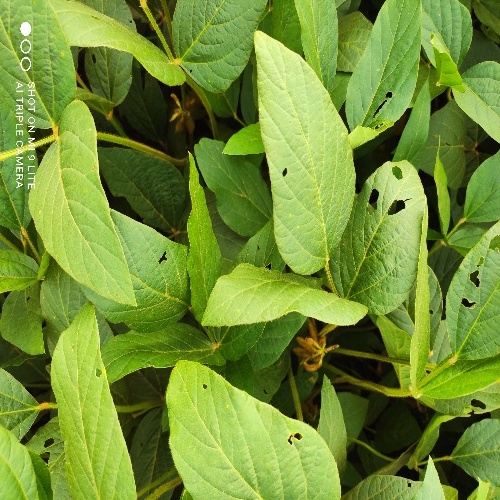
Label: Caterpillar